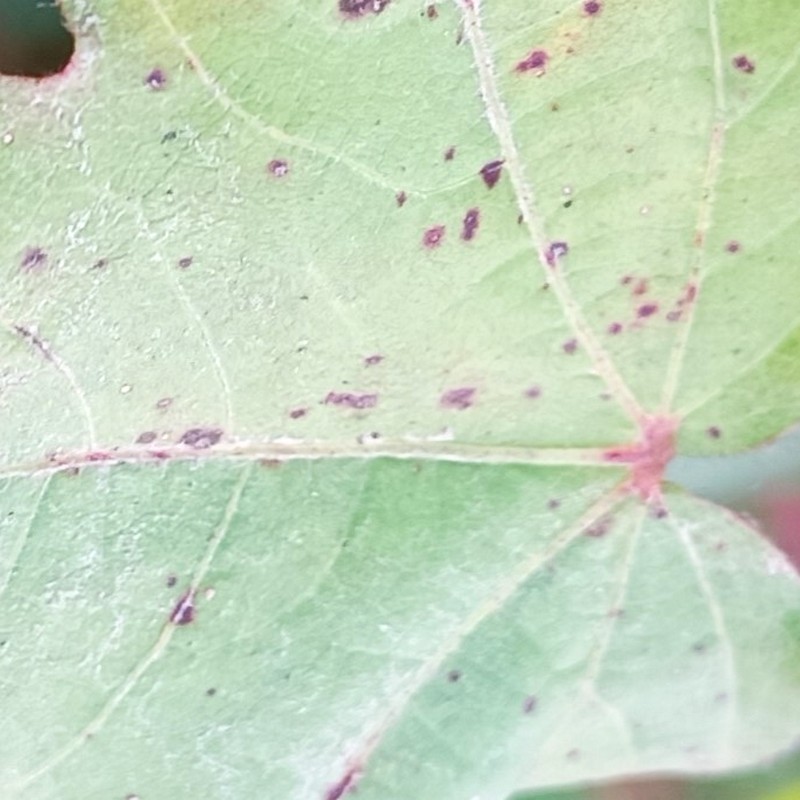
Label: Bacterial Blight